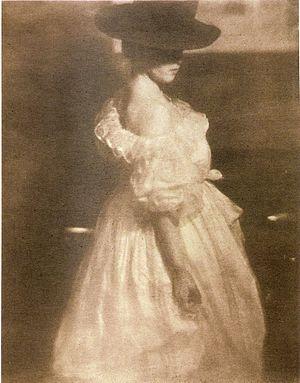
«
Le bromoil est un procédé des débuts de la photographie, très populaire chez les pictorialistes pendant la première moitié du XXᵉ siècle. La douceur, le rendu proche de la peinture des tirages sont typiques de ce genre et ont récemment amené les photographes d'art à utiliser à nouveau cette méthode.